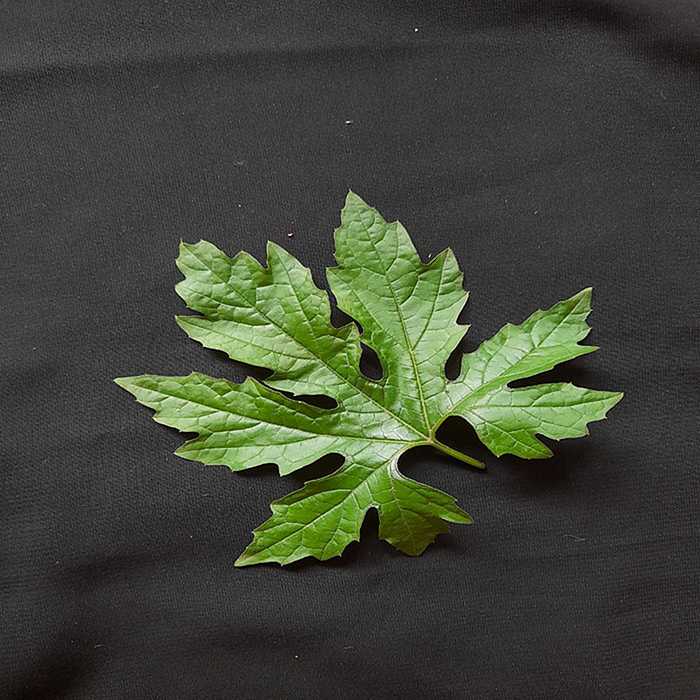
Plant: Bitter Gourd
Label: Fresh leaf